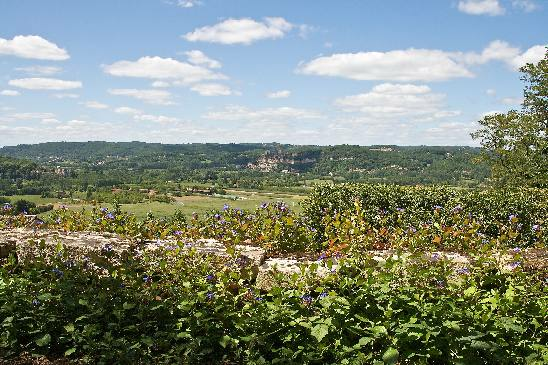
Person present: No